Steven Walske

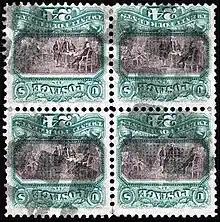
The block of four of the 1869 24c United States stamps with inverted centre once owned by Walske (shown inverted).

Steven Carl Walske is an American philatelist and philatelic writer. He was appointed to the Roll of Distinguished Philatelists in 2017.